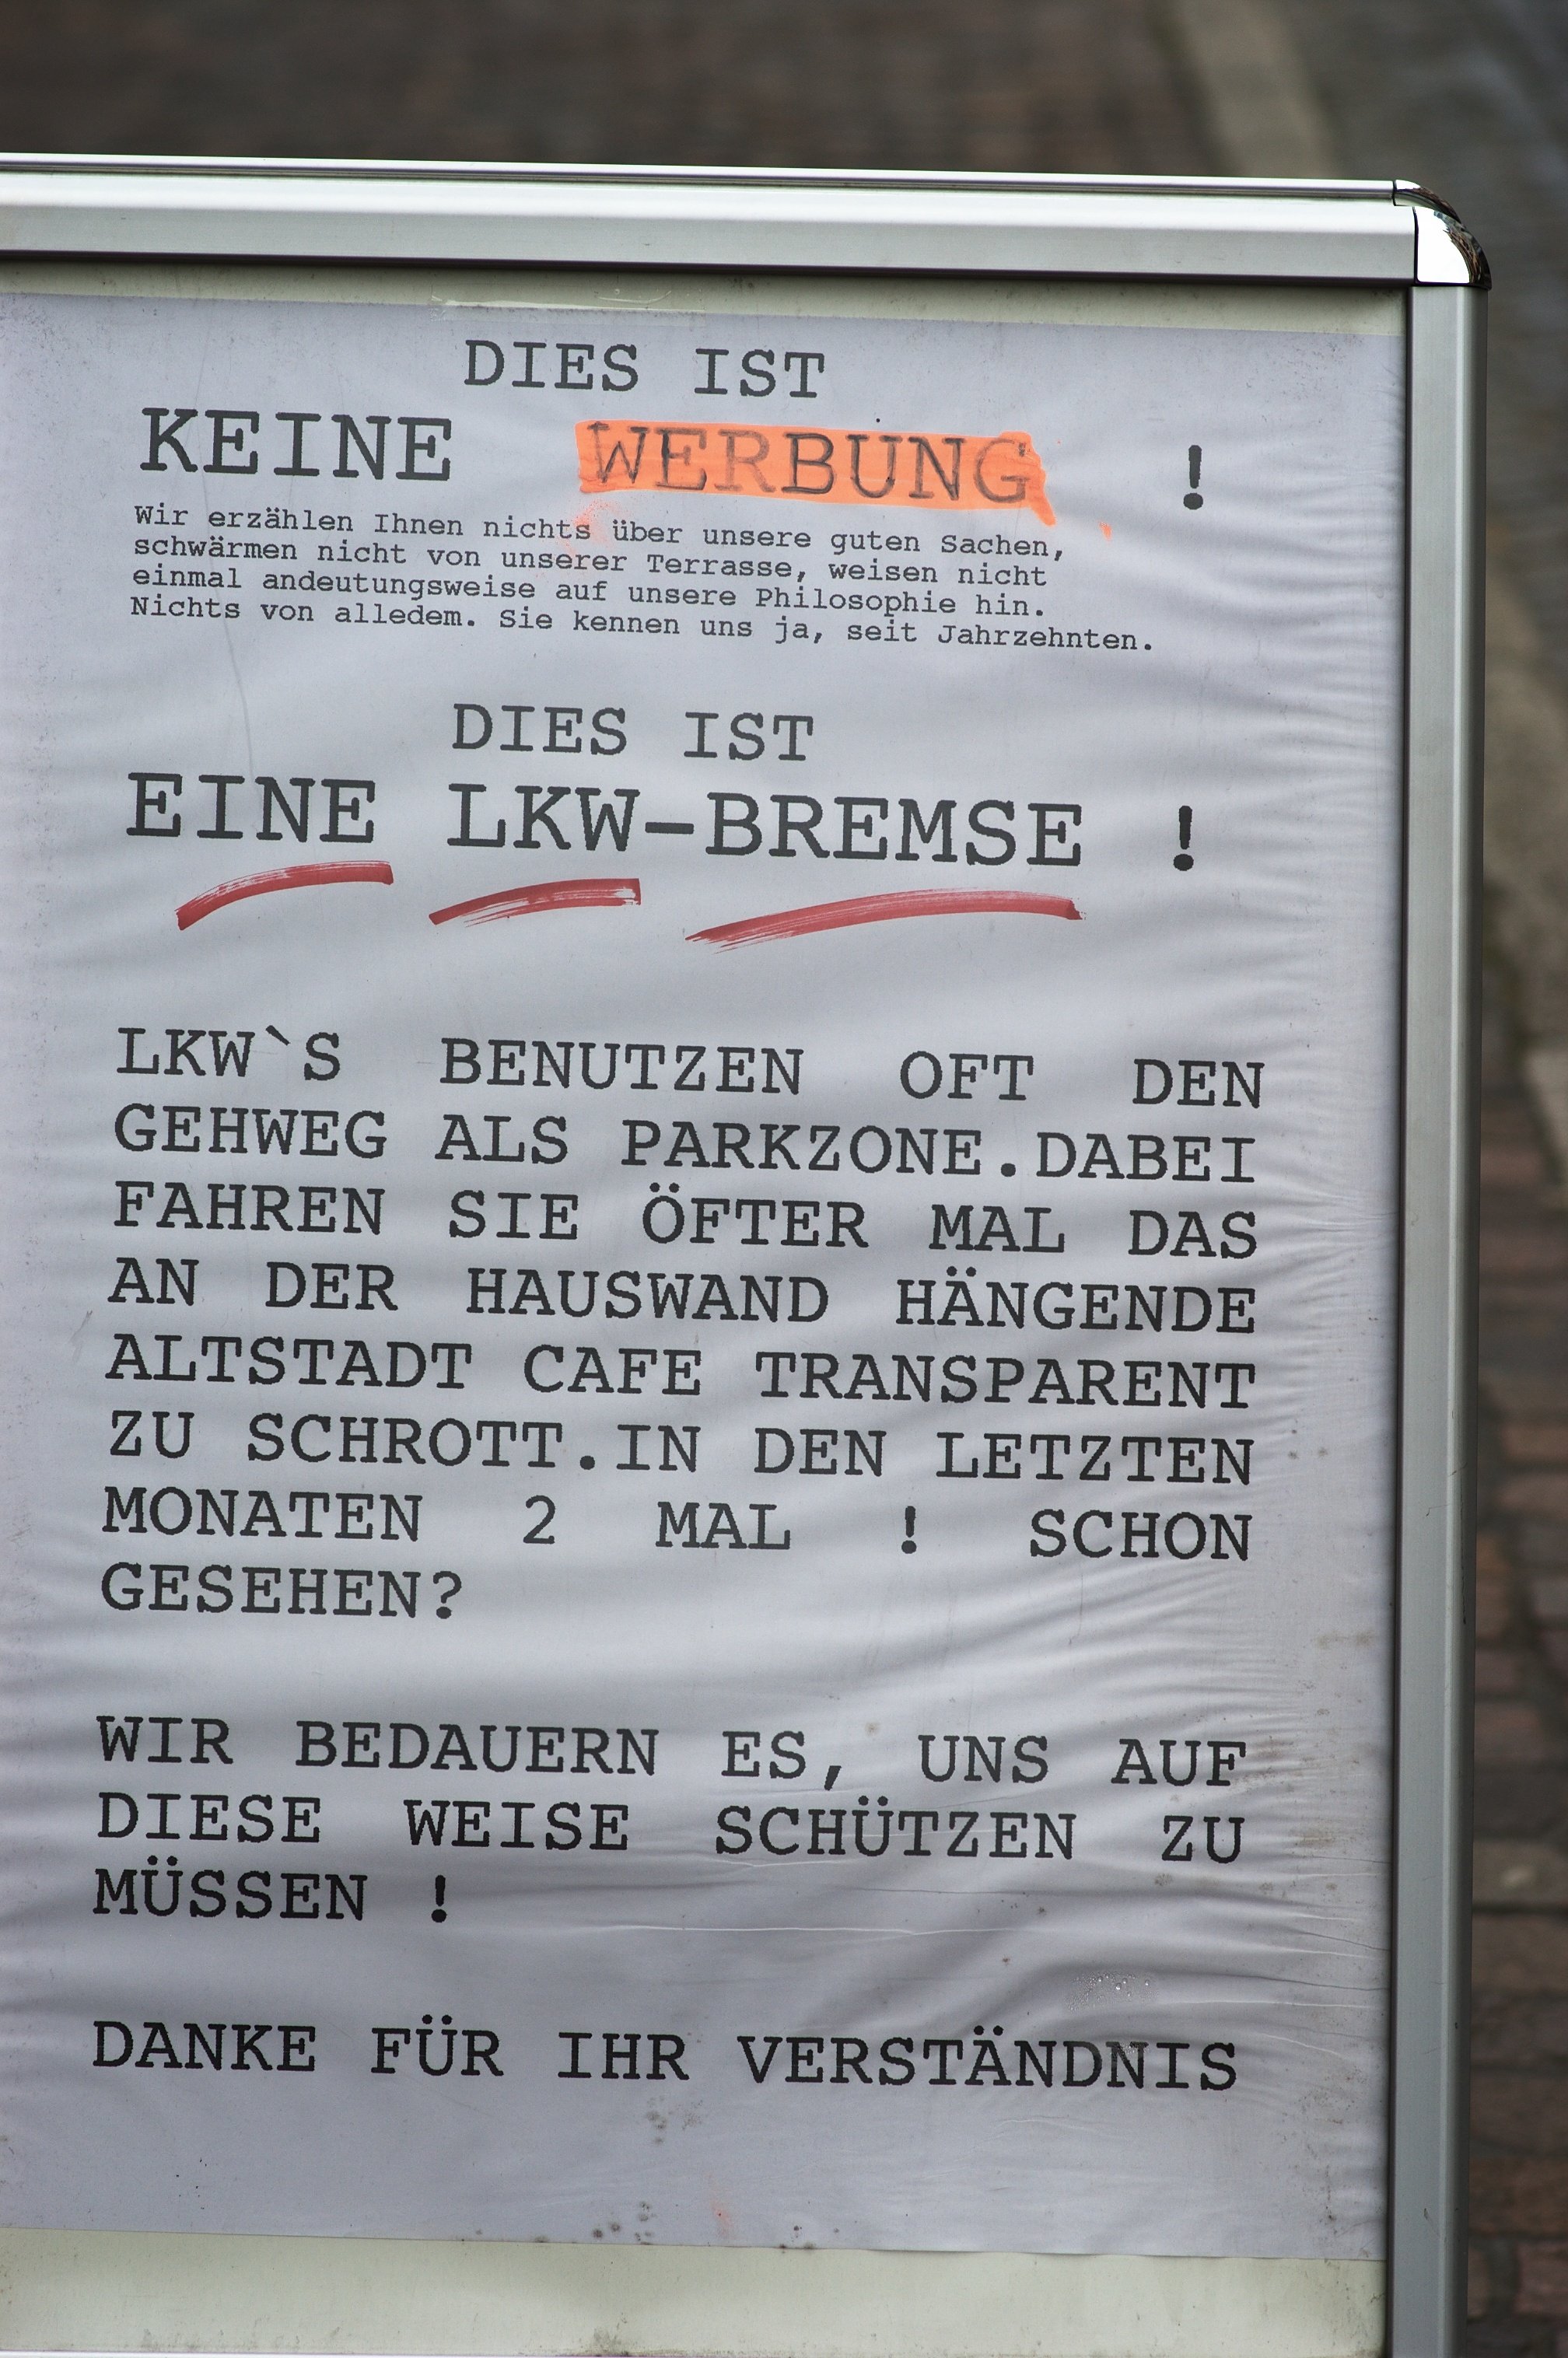
sign, text, signs, blackforest, rawtherapee, germany, deutschland, walimex, samyang, pentax, schwarzwald, 85mm, lenstagged, steffenzahn, k100d, justpentax, freiburg, schilder, 85mmf14, walimex85mm, walimexpro8514if, badenw rttemberg, commemorative plaque